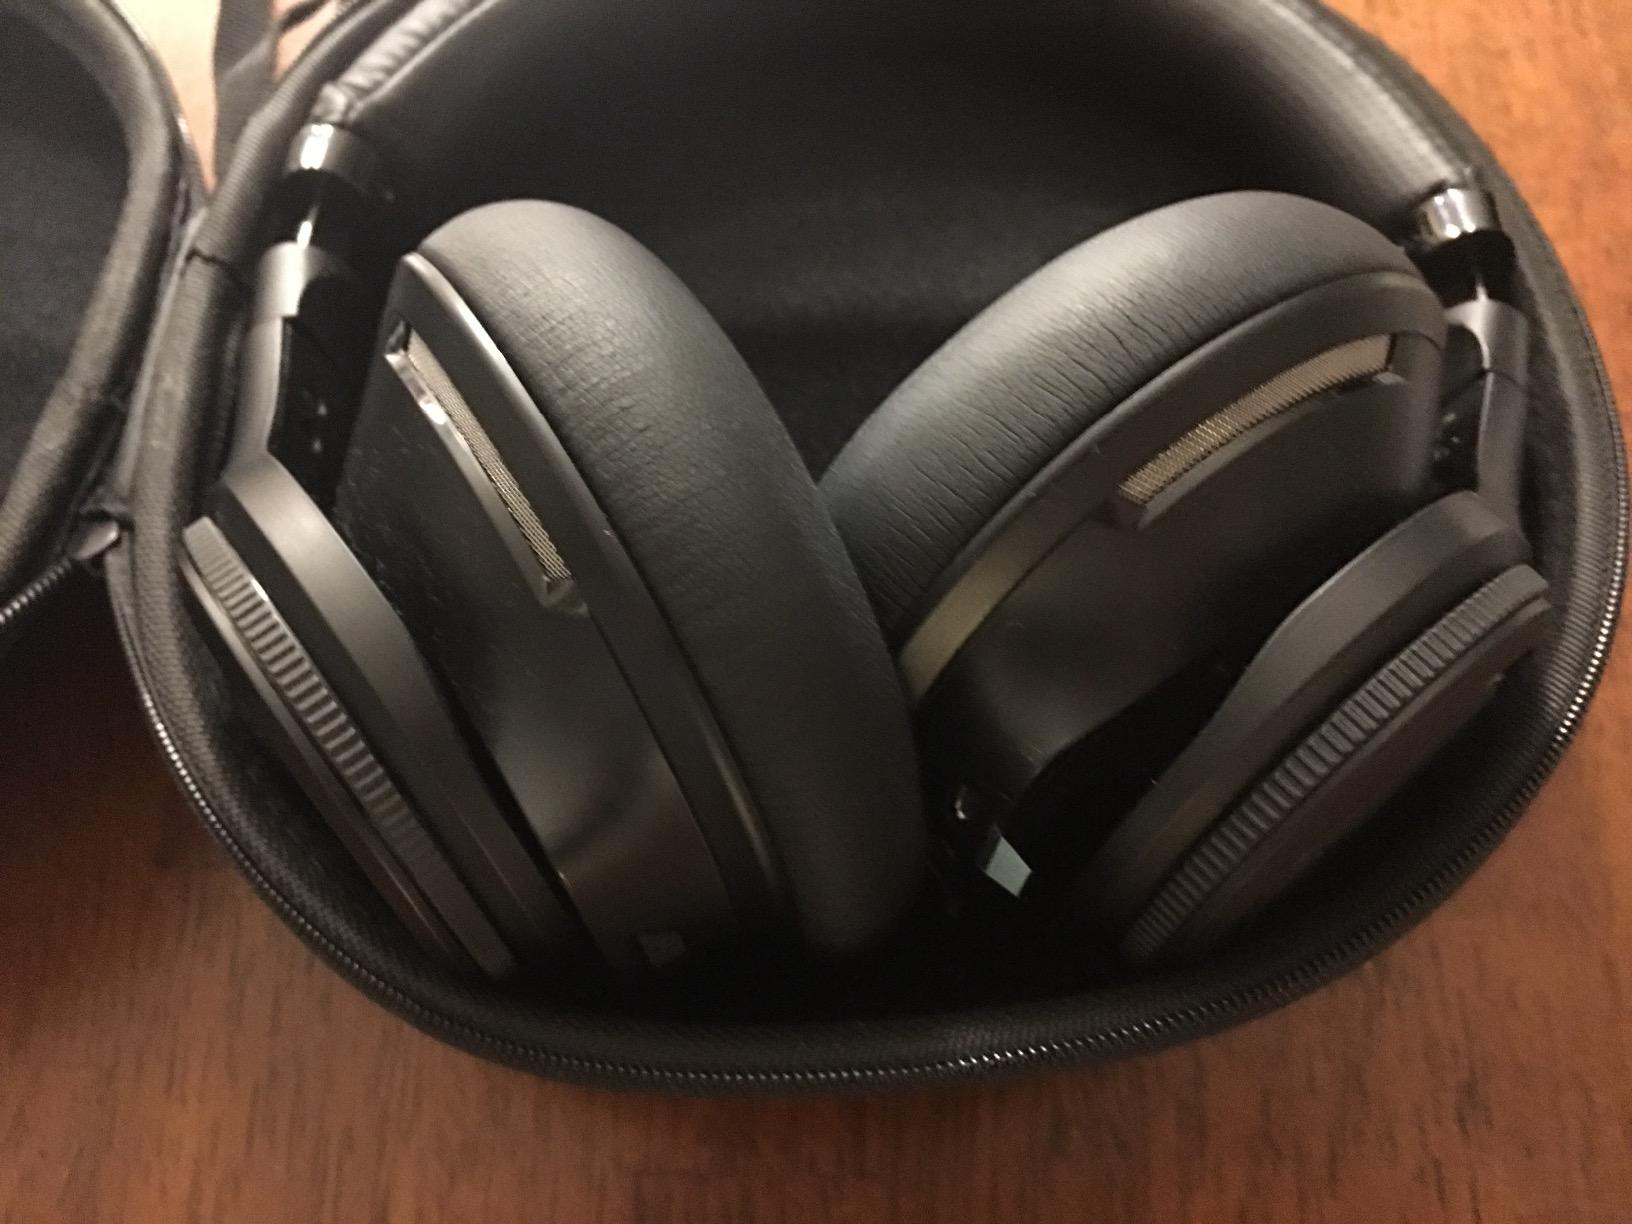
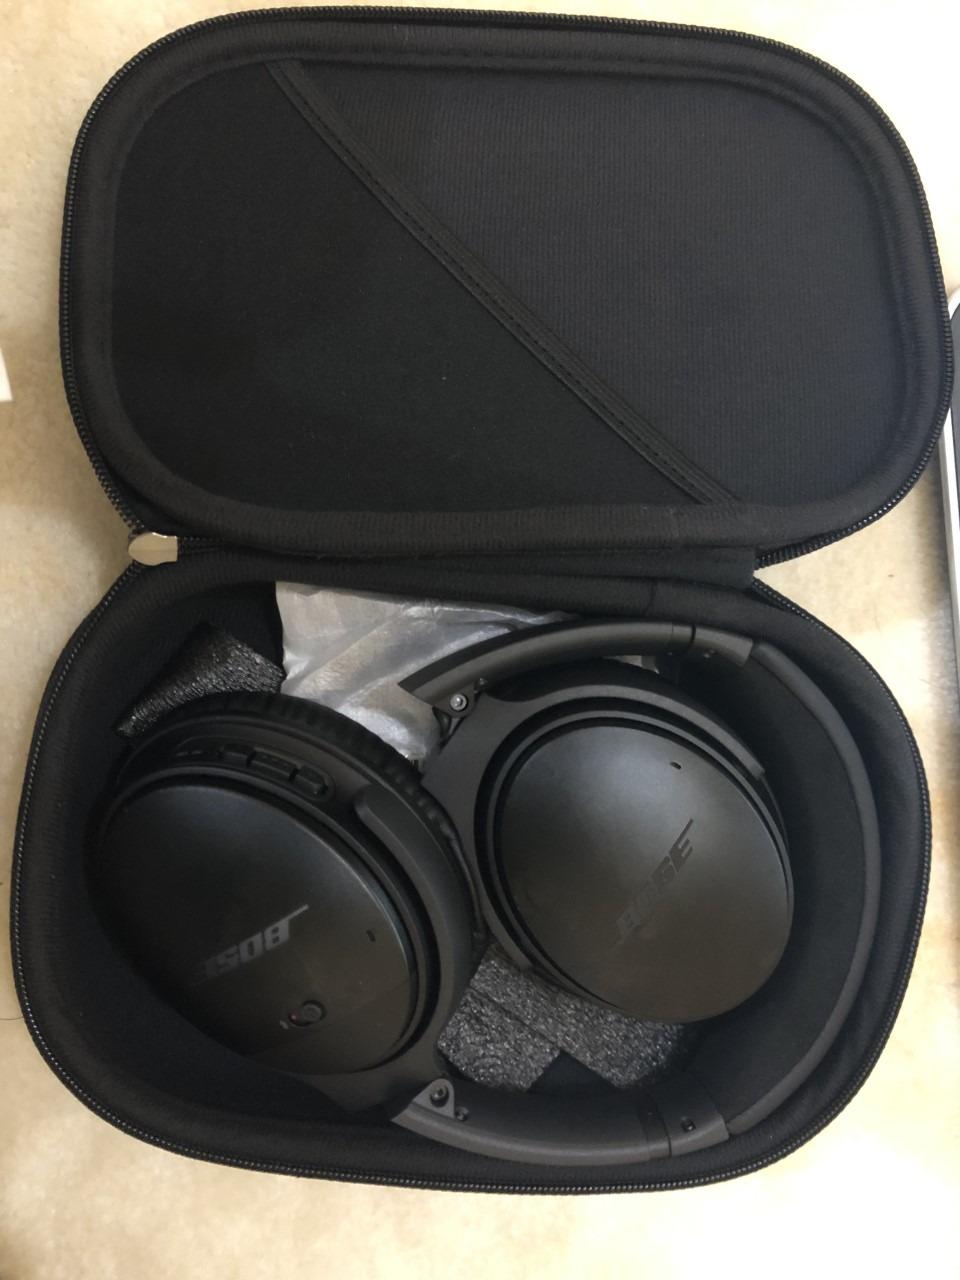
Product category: headphones
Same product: no